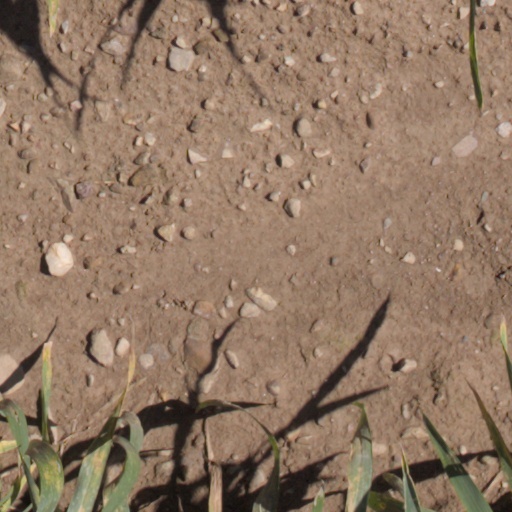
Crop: wheat